Assyrian people

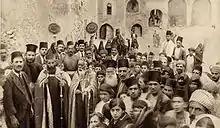
Celebration at a Syriac Orthodox monastery in Mosul, early 20th century

In reaction to the Assyrian Genocide and lured by British and Russian promises of an independent nation, the Assyrians led by Agha Petros and Malik Khoshaba of the Bit-Tyari tribe, fought alongside the Allies against Ottoman forces known as the Assyrian volunteers or Our Smallest Ally. Despite being heavily outnumbered and outgunned the Assyrians fought successfully, scoring a number of victories over the Turks and Kurds. This situation continued until their Russian allies left the war, and Armenian resistance broke, leaving the Assyrians surrounded, isolated and cut off from lines of supply. The sizable Assyrian presence in south eastern Anatolia which had endured for over four millennia was thus reduced significantly by the end of World War I.